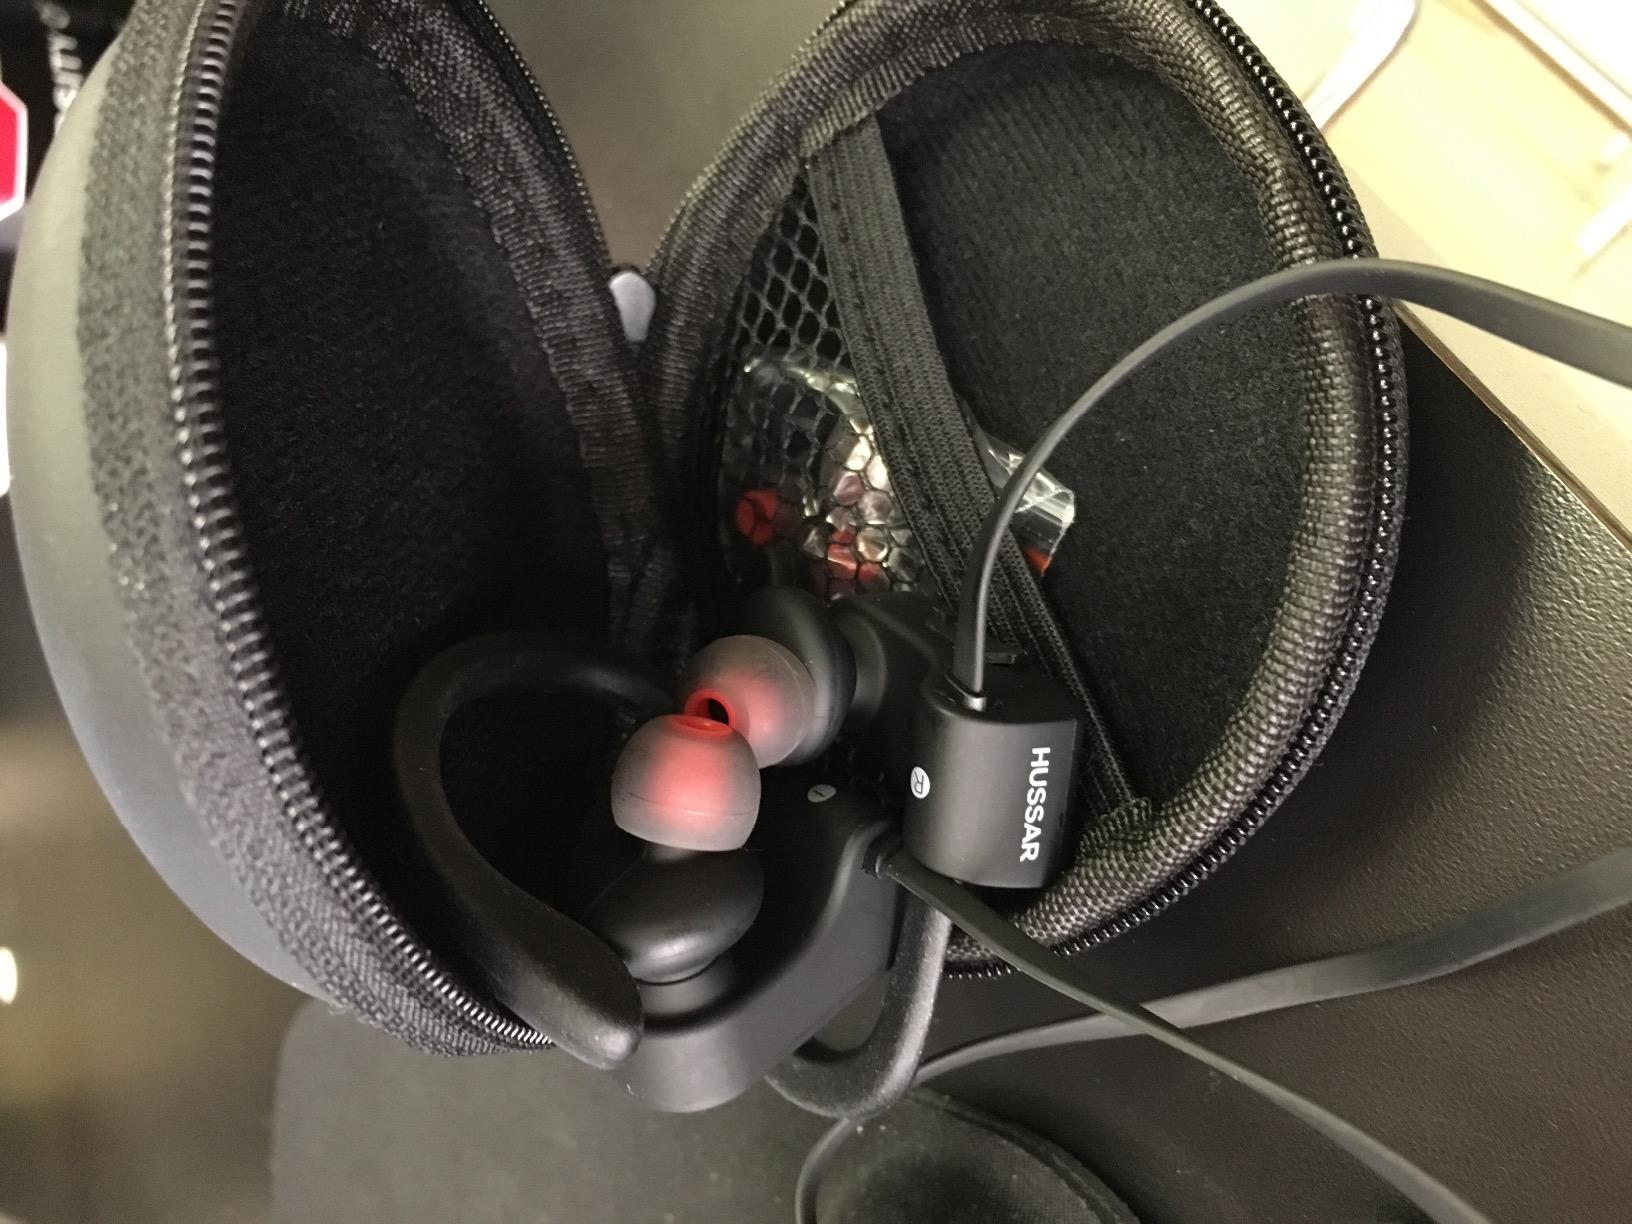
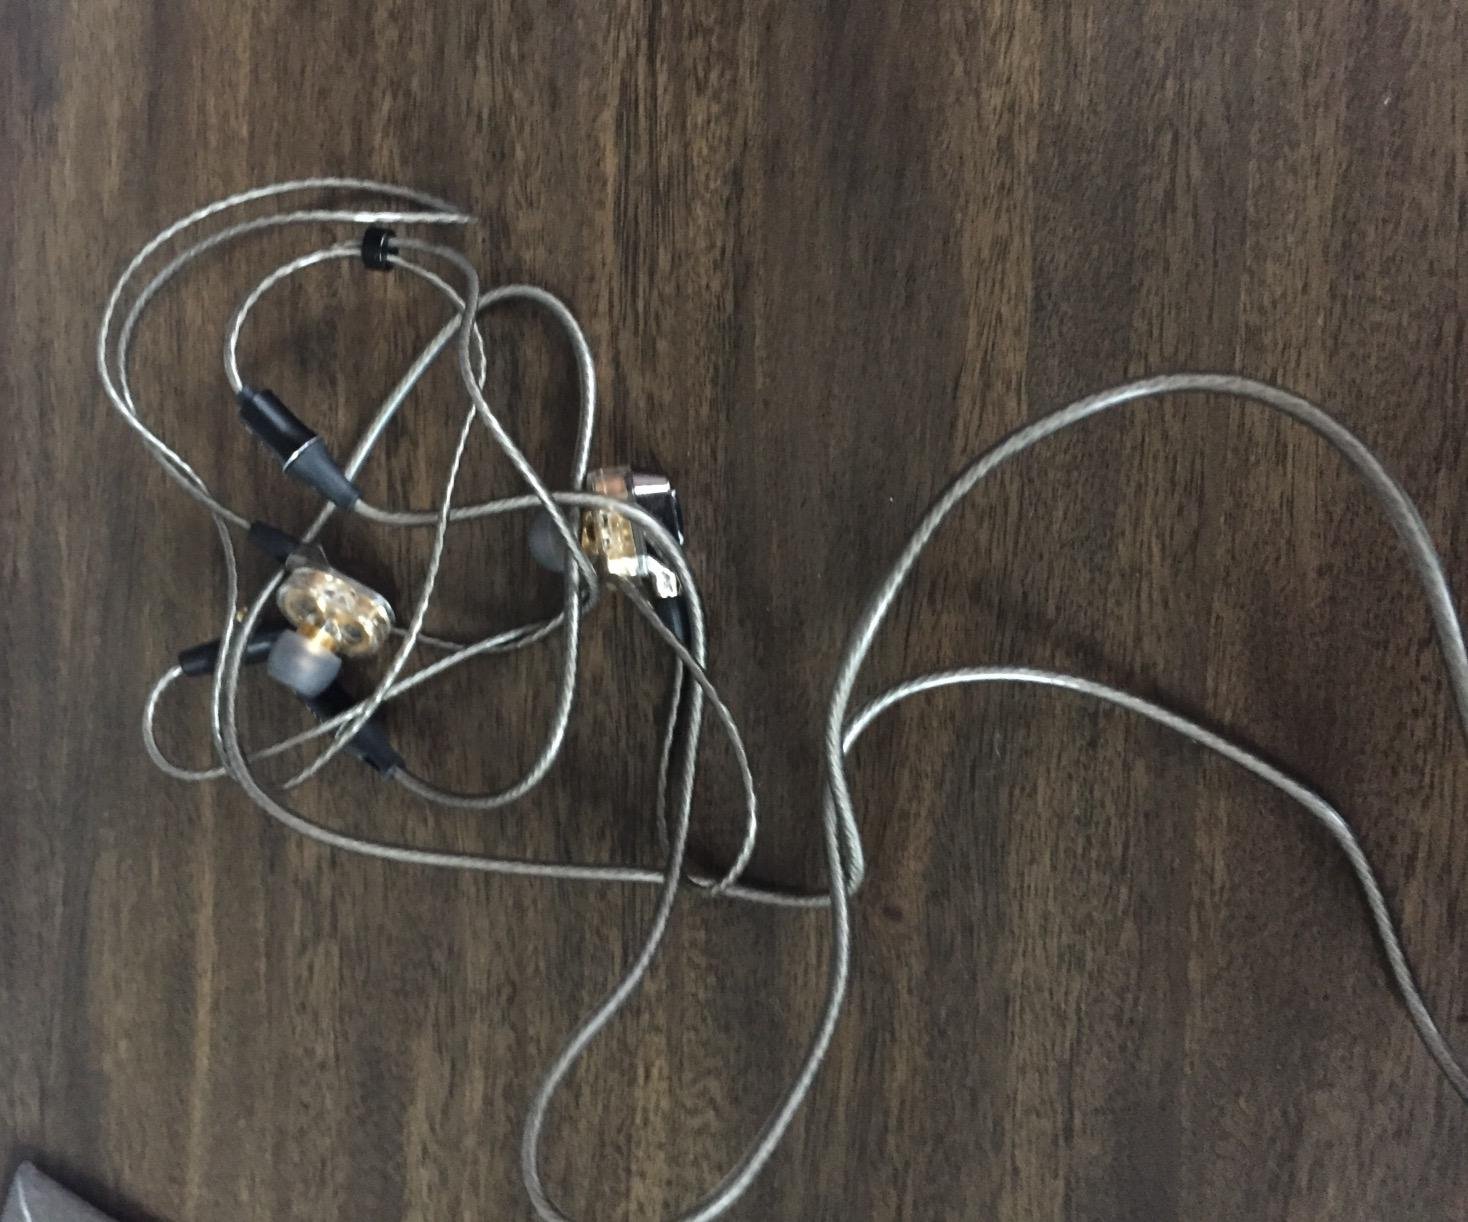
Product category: headphones
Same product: no